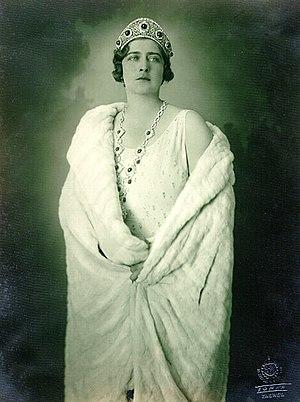
Voici la liste des conjoints des souverains des différentes entités qui ont constitué la Serbie au cours des siècles :
Marie de Roumanie, née le 6 janvier 1900 à Gotha, en Allemagne, et morte le 22 juin 1961 à Chelsea à Londres au Royaume-Uni, est une princesse de Roumanie devenue, par son mariage, reine des Serbes, Croates et Slovènes de 1922 à 1929, puis de Yougoslavie de 1929 à 1934.